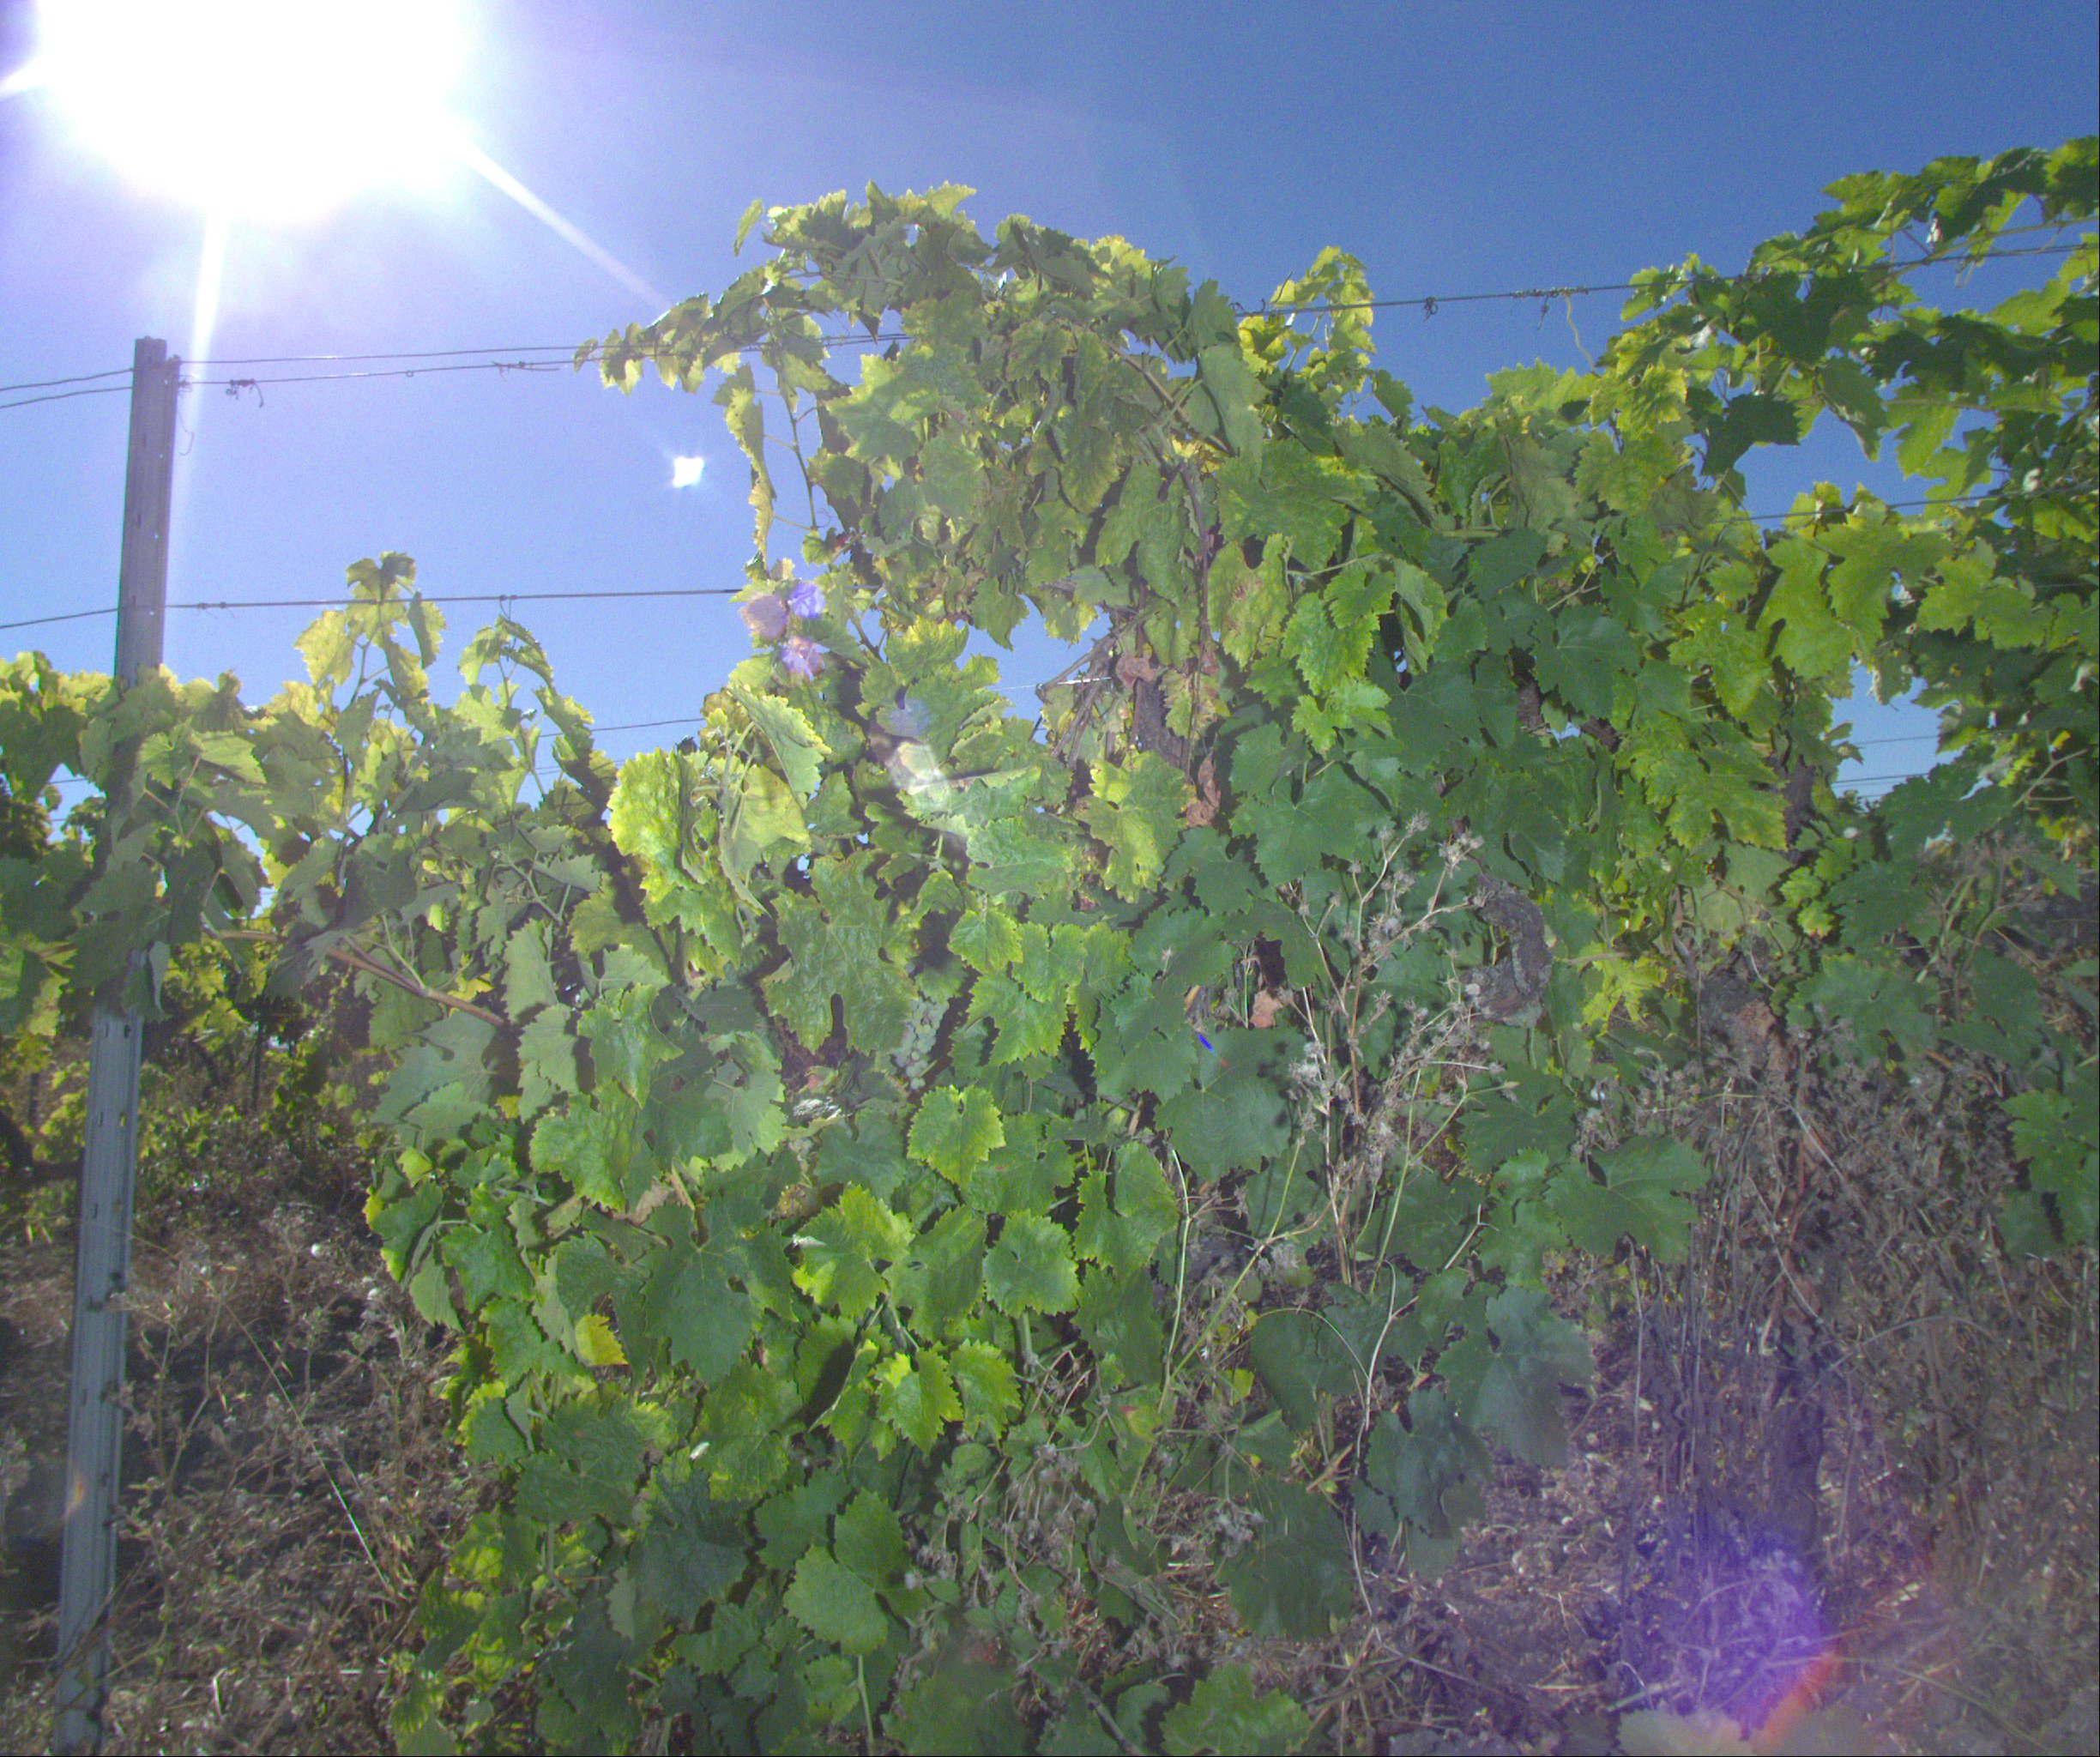
Grape variety: ugni-blanc
Disease: Flavescence dorée (fd)